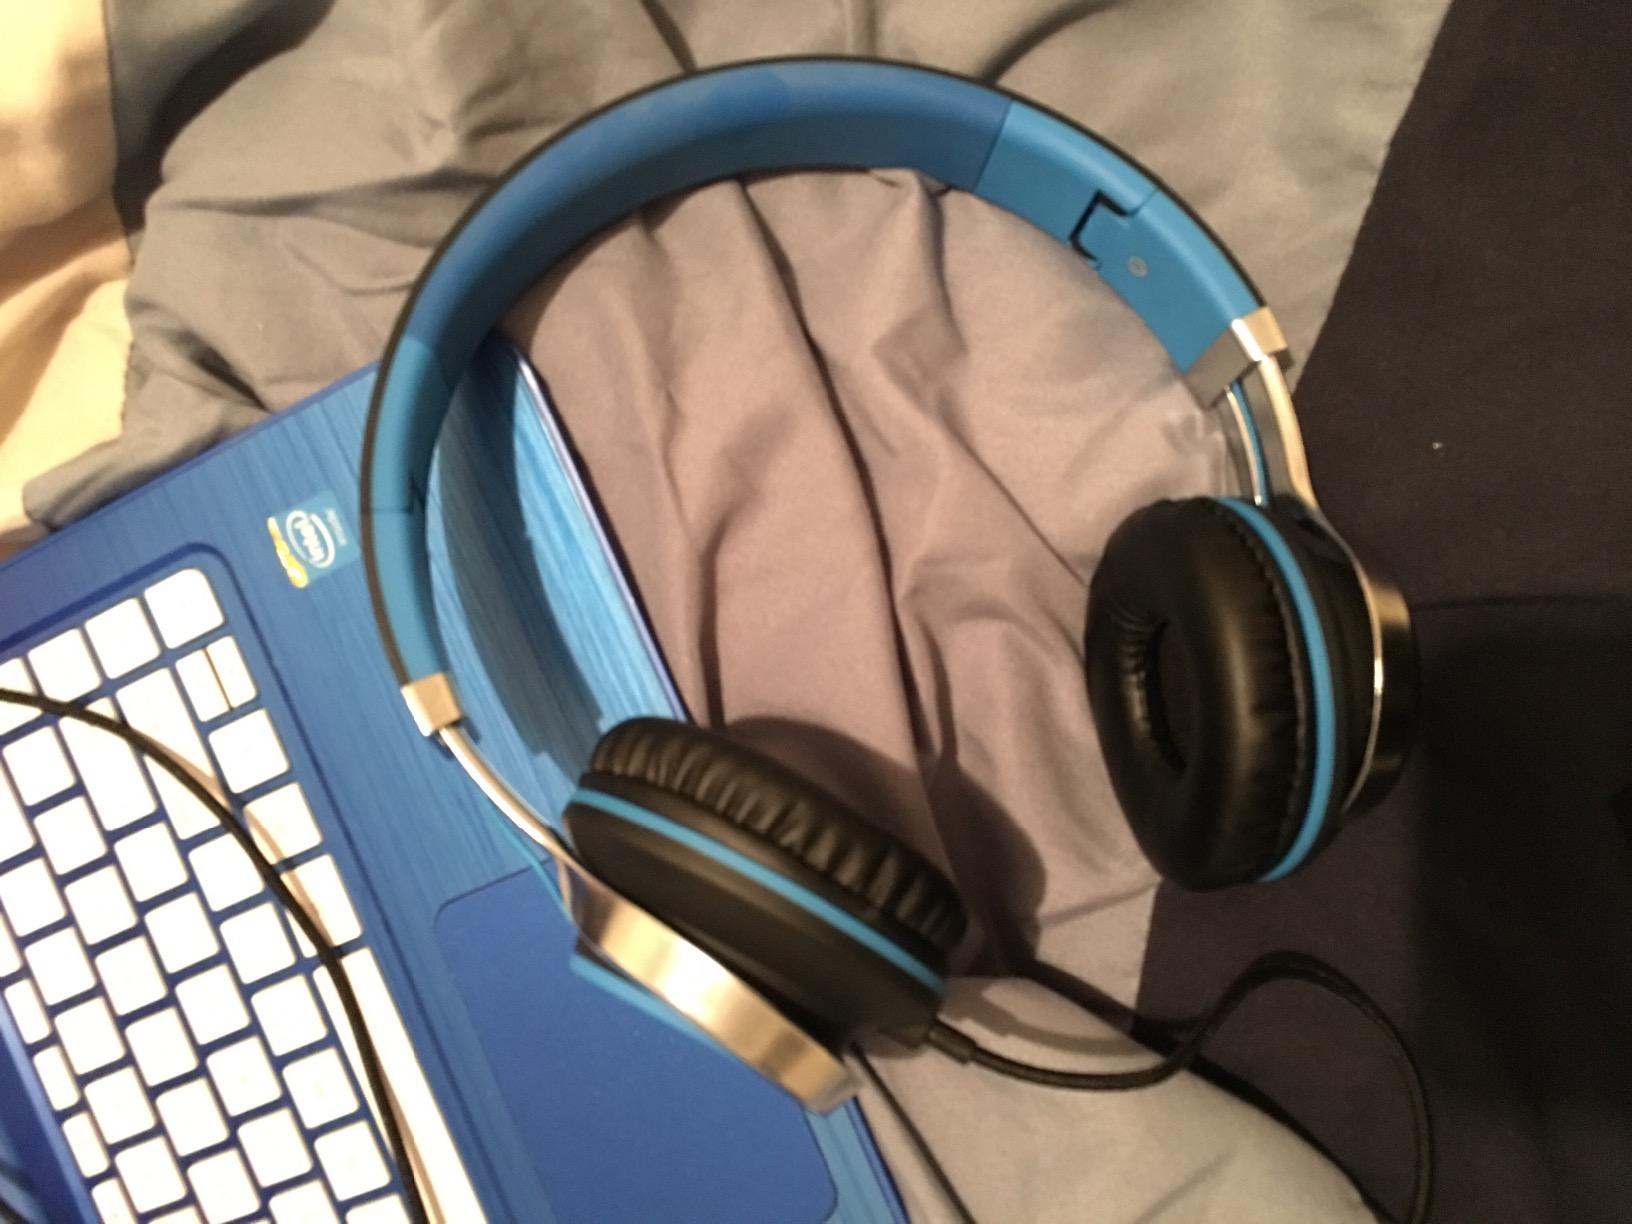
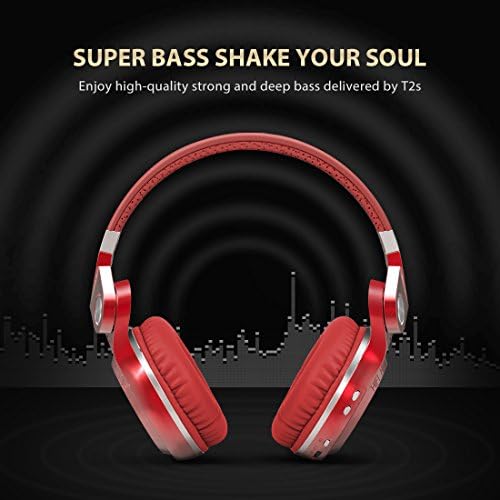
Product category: headphones
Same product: no